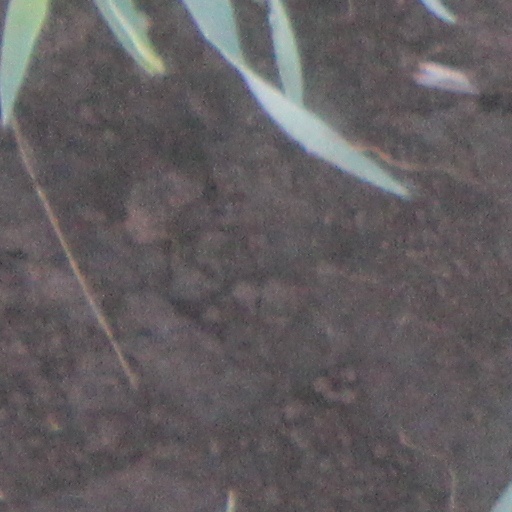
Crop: wheat